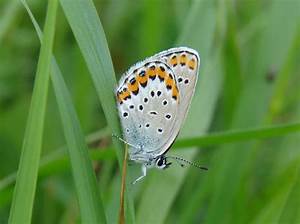
Label: butterfly